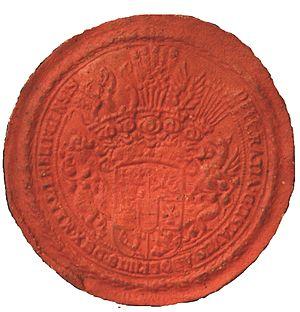
Gustave-Adolphe de Mecklembourg-Güstrow, est un duc souverain allemand du XVIIᵉ siècle.